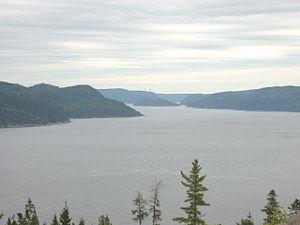
Fjord du Saguenay et île Saint-Louis vus de l'Anse à la Tabatière
Le parc national du Fjord-du-Saguenay, d'une superficie de 326,7 km², est un parc national du Québec situé à une centaine de kilomètres en aval de Saguenay sur la rivière du même nom. Il comprend entre autres les falaises du fjord du Saguenay ainsi que les forêts les entourant. Le parc, créé en 1983, est le prolongement terrestre du parc marin du Saguenay–Saint-Laurent. Il vise la protection du milieu terrestre du fjord, qui est considéré comme un élément représentatif et exceptionnel de la région naturelle du fjord du Saguenay.